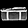
Label: Bag